HIV/AIDS in India

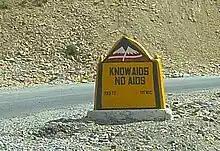
"Know AIDS - No AIDS" sign on a road in India

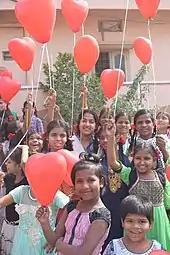
Orphans who have lost a parent to AIDS celebrate World AIDS Day in Hyderabad, India.

India has been praised for its extensive anti-AIDS campaigning. According to Michel Sidibé, executive director of the Joint United Nations Programme on HIV/AIDS (UNAIDS), India's success comes from using an evidence-informed and human rights-based approach that is backed by sustained political leadership and civil society engagement.